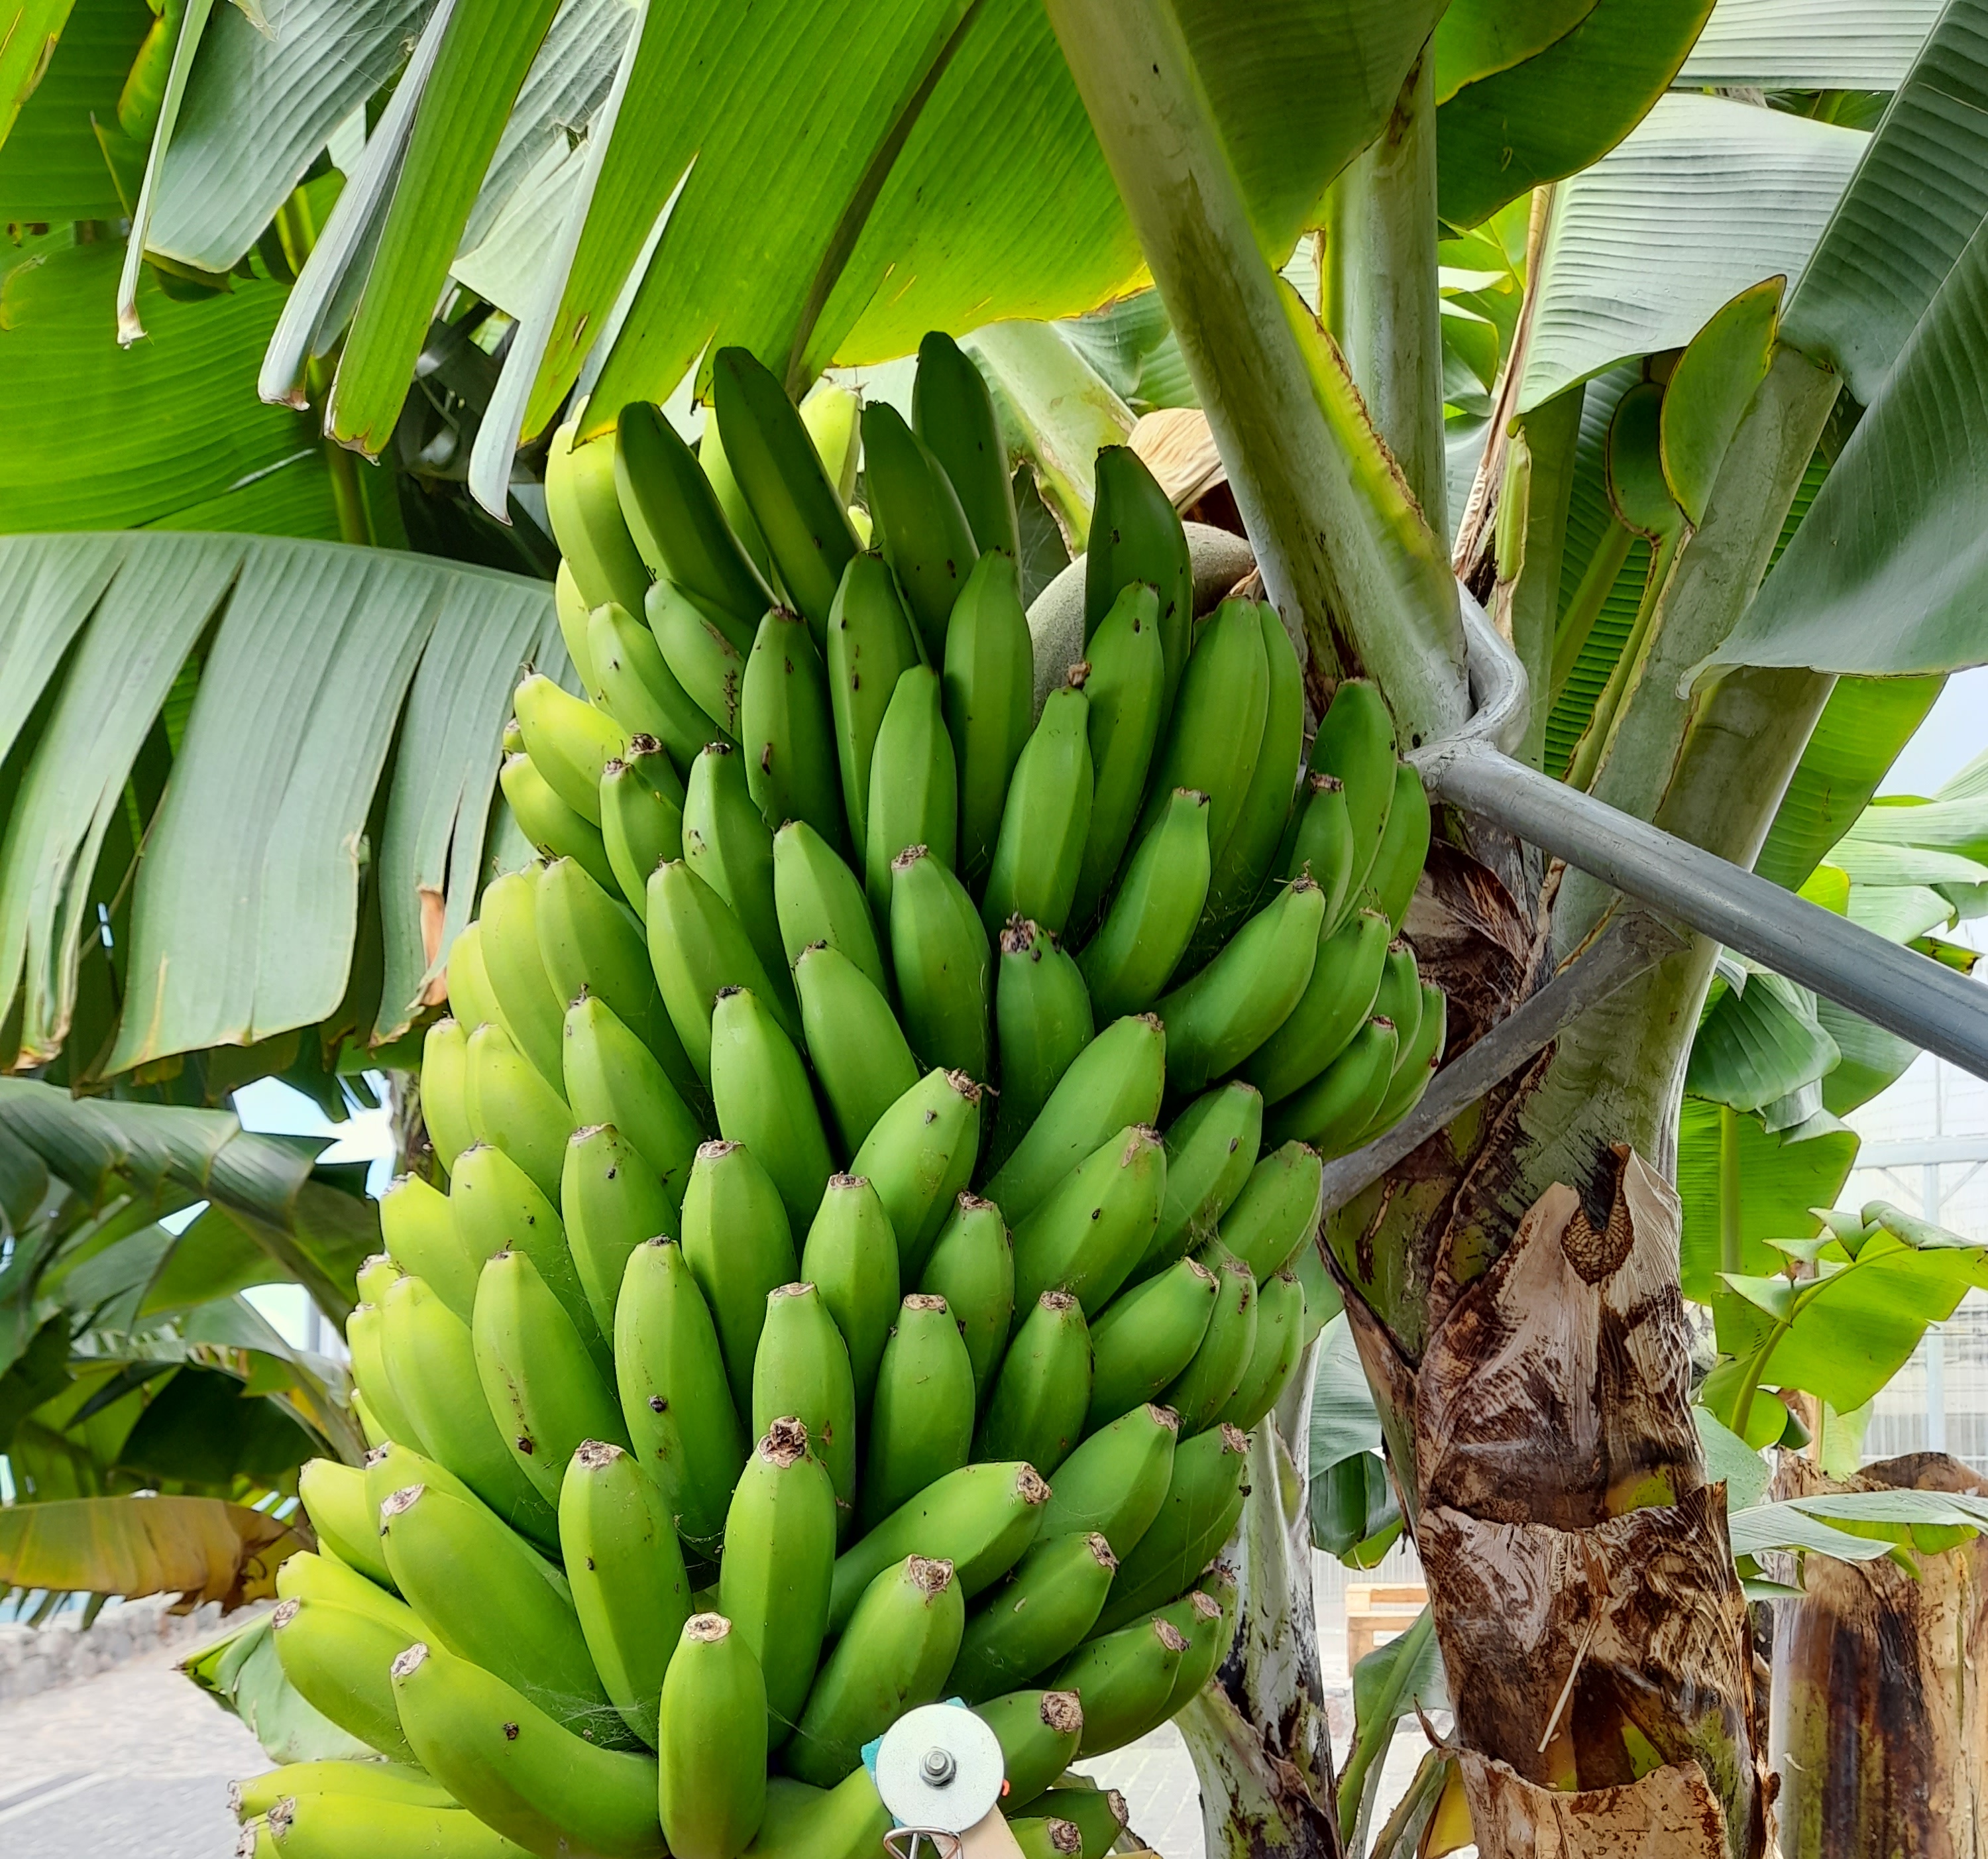
Label: Cut